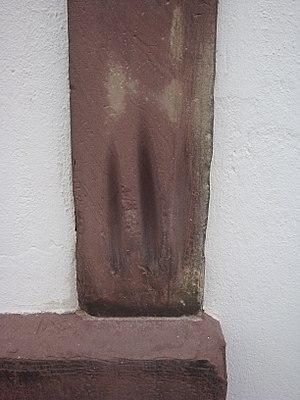
Dettwiller
Dettwiller est une commune française située dans le département du Bas-Rhin, en région Grand Est.